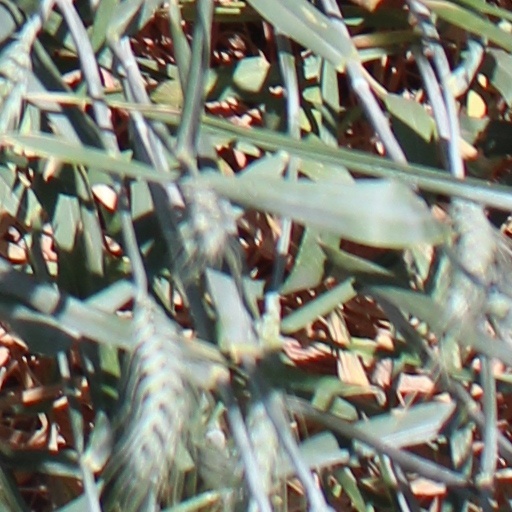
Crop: wheat